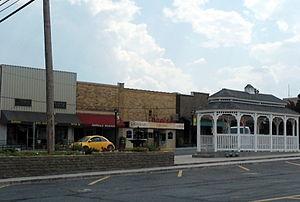
Huntsville est une ville de l'Arkansas, dans le comté de Madison, aux États-Unis.